USS Odax

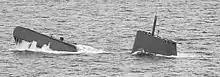
"Odax" off Norway, in 1970.

In May 1970, "Odax" departed Charleston for northern Europe for a five-month NATO exercise. During this deployment, while submerged in the Norwegian Sea, "Odax" learned that her home port had been changed to Key West, Florida.